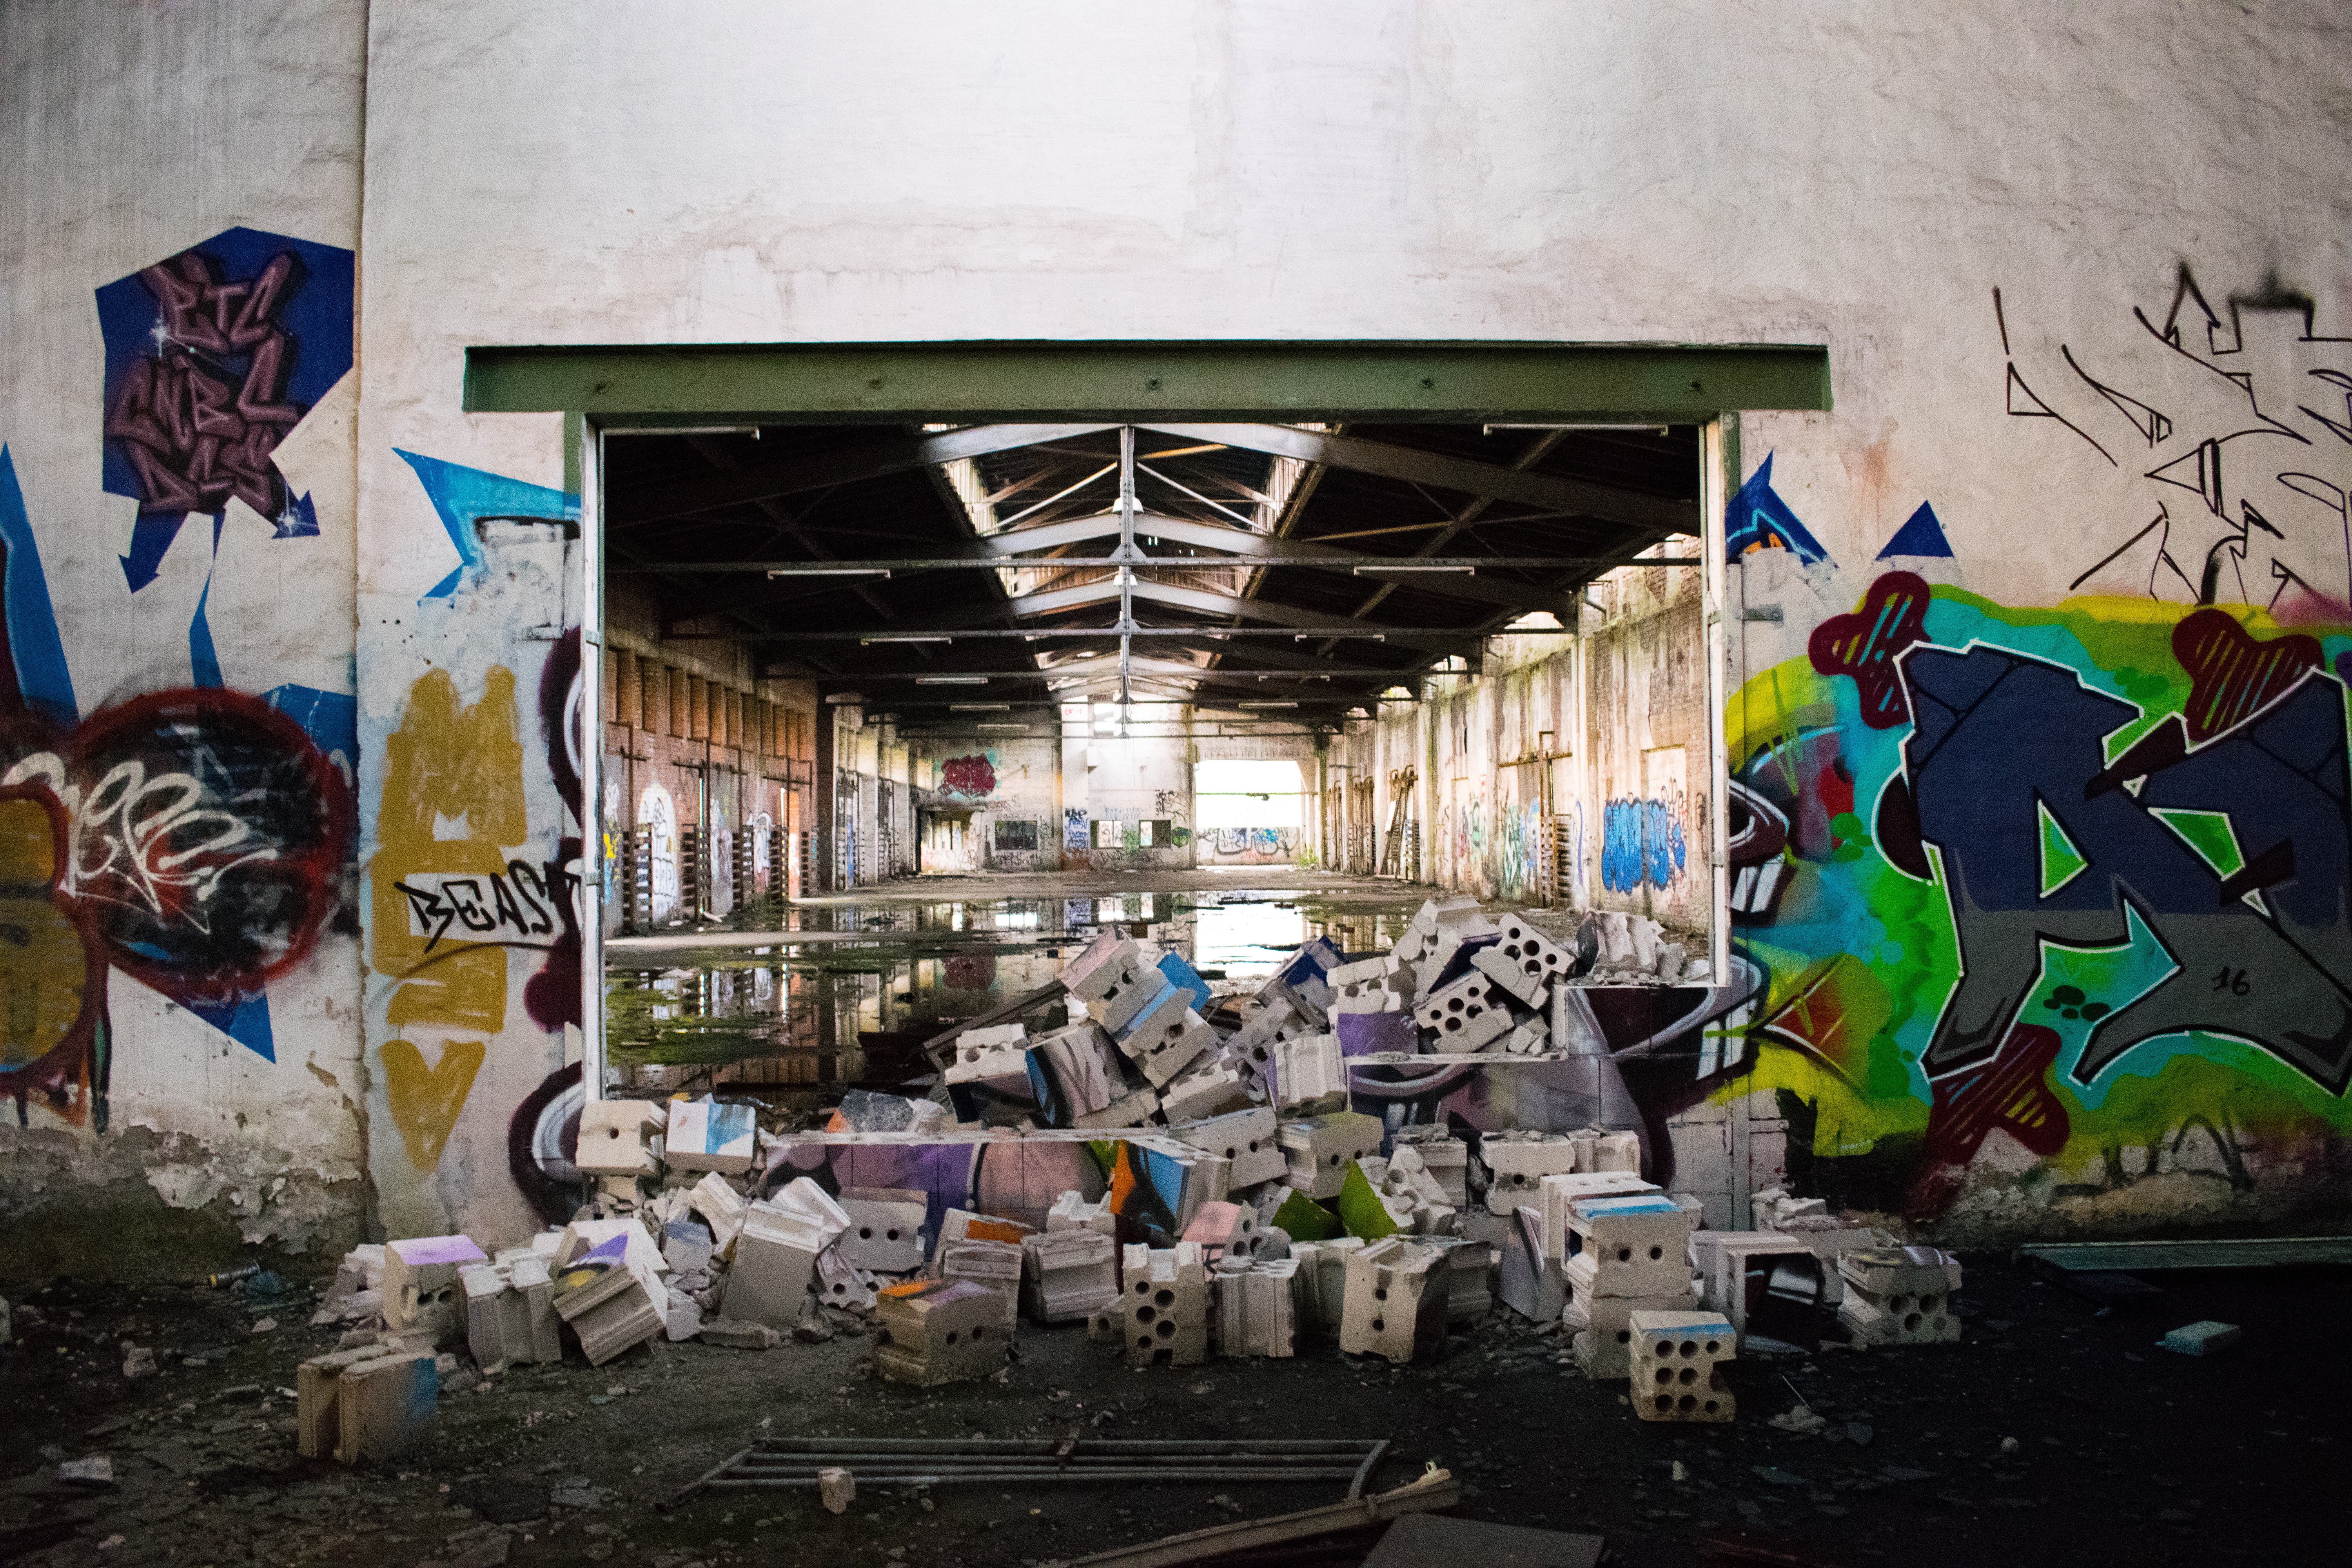
street, city, graffiti, art, urban area, human settlement